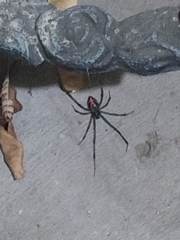
Species: Lactrodectus_hesperus